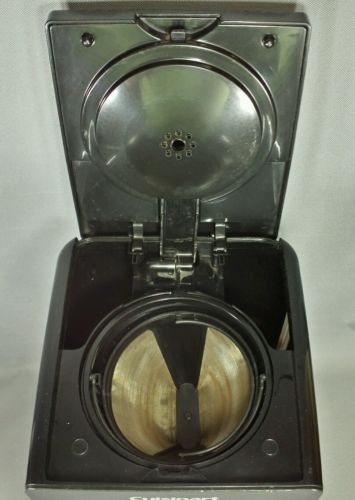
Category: coffee maker